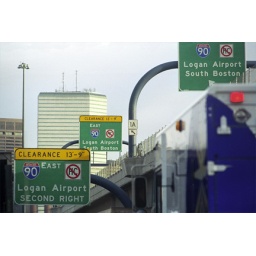
Road signs viewed from an Expressway exit road in downtown Boston, Massachusetts.